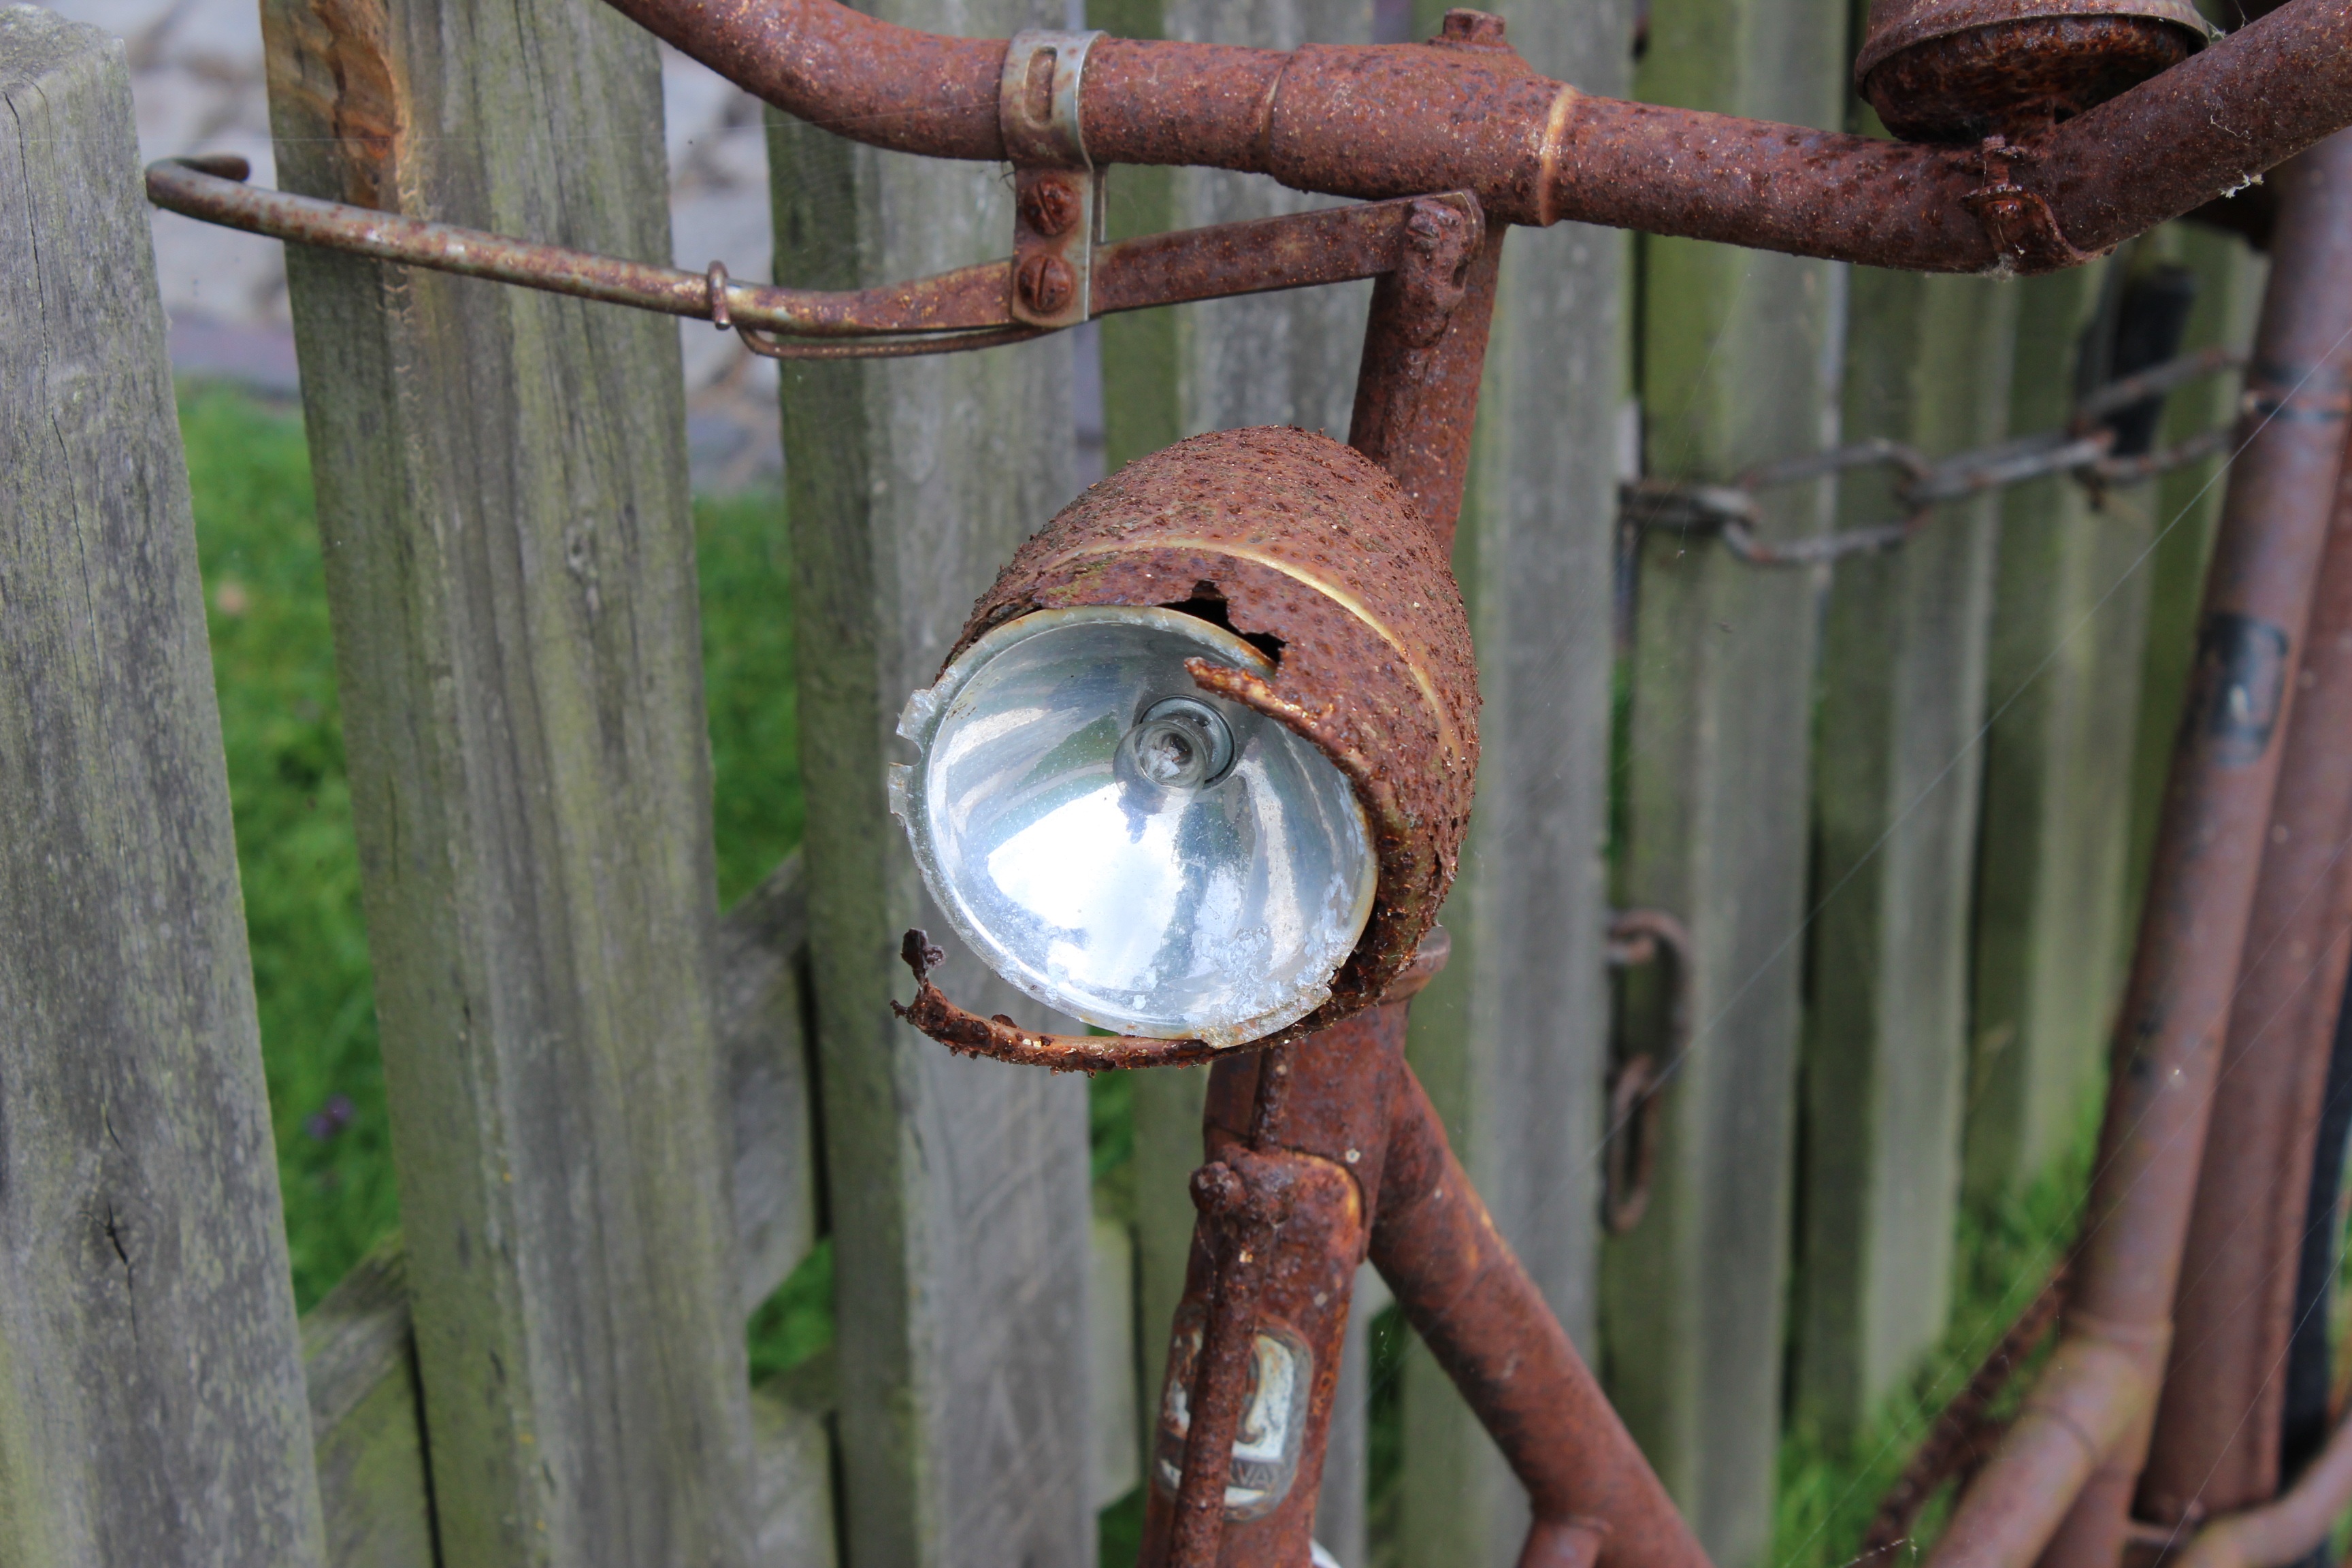
branch, bird, wood, wheel, old, bike, rust, red, broken, metal, brown, lamp, light bulb, lighting, brake, handle, cycling, rusty, handlebars, iron, past, scrap, stainless, bird feeder, paling, scrap metal, bicycle lamp, bicycle accessories, scrap iron, outdoor structure